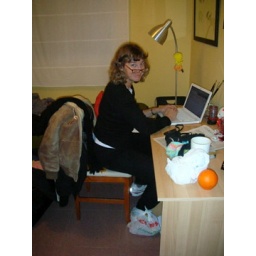
mom stepped in poo, so she put a plastic bag over her shoe and carried on.